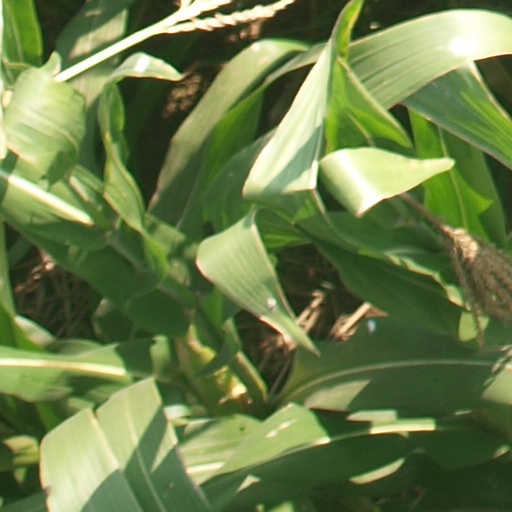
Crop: maize; corn